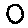
Label: 0